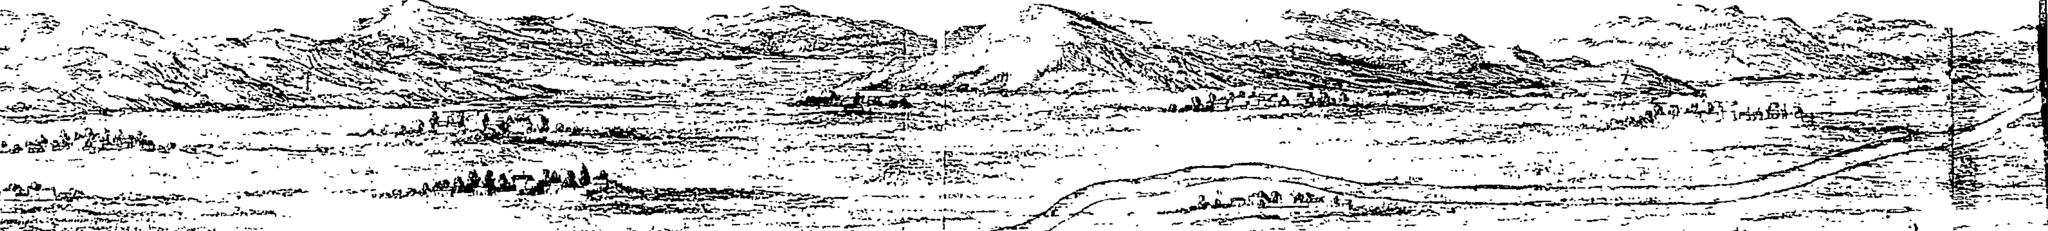
Title: Persepolis illustrata- or Fleuron T114392-3
Description: Fleuron from book: Persepolis illustrata: or, the ancient and royal palace of Persepolis in Persia, Destroyed by Alexander the Great, About Two Thousand Years ago; with Particular Remarks concerning that Palace, And an Account of the Ancient Authors, Who have wrote thereupon. Illustrated and described, in twenty one copper-plates
Date: 1739
Categories: Images uploaded by Fæ, PD-old-100-expired, PD-Art (PD-old-100-expired), Template Unknown (author), CC-PD-Mark, PD-Art missing SDC copyright status, PD-old missing SDC copyright status, 1739 Fleurons, Persepolis illustrata (1739)